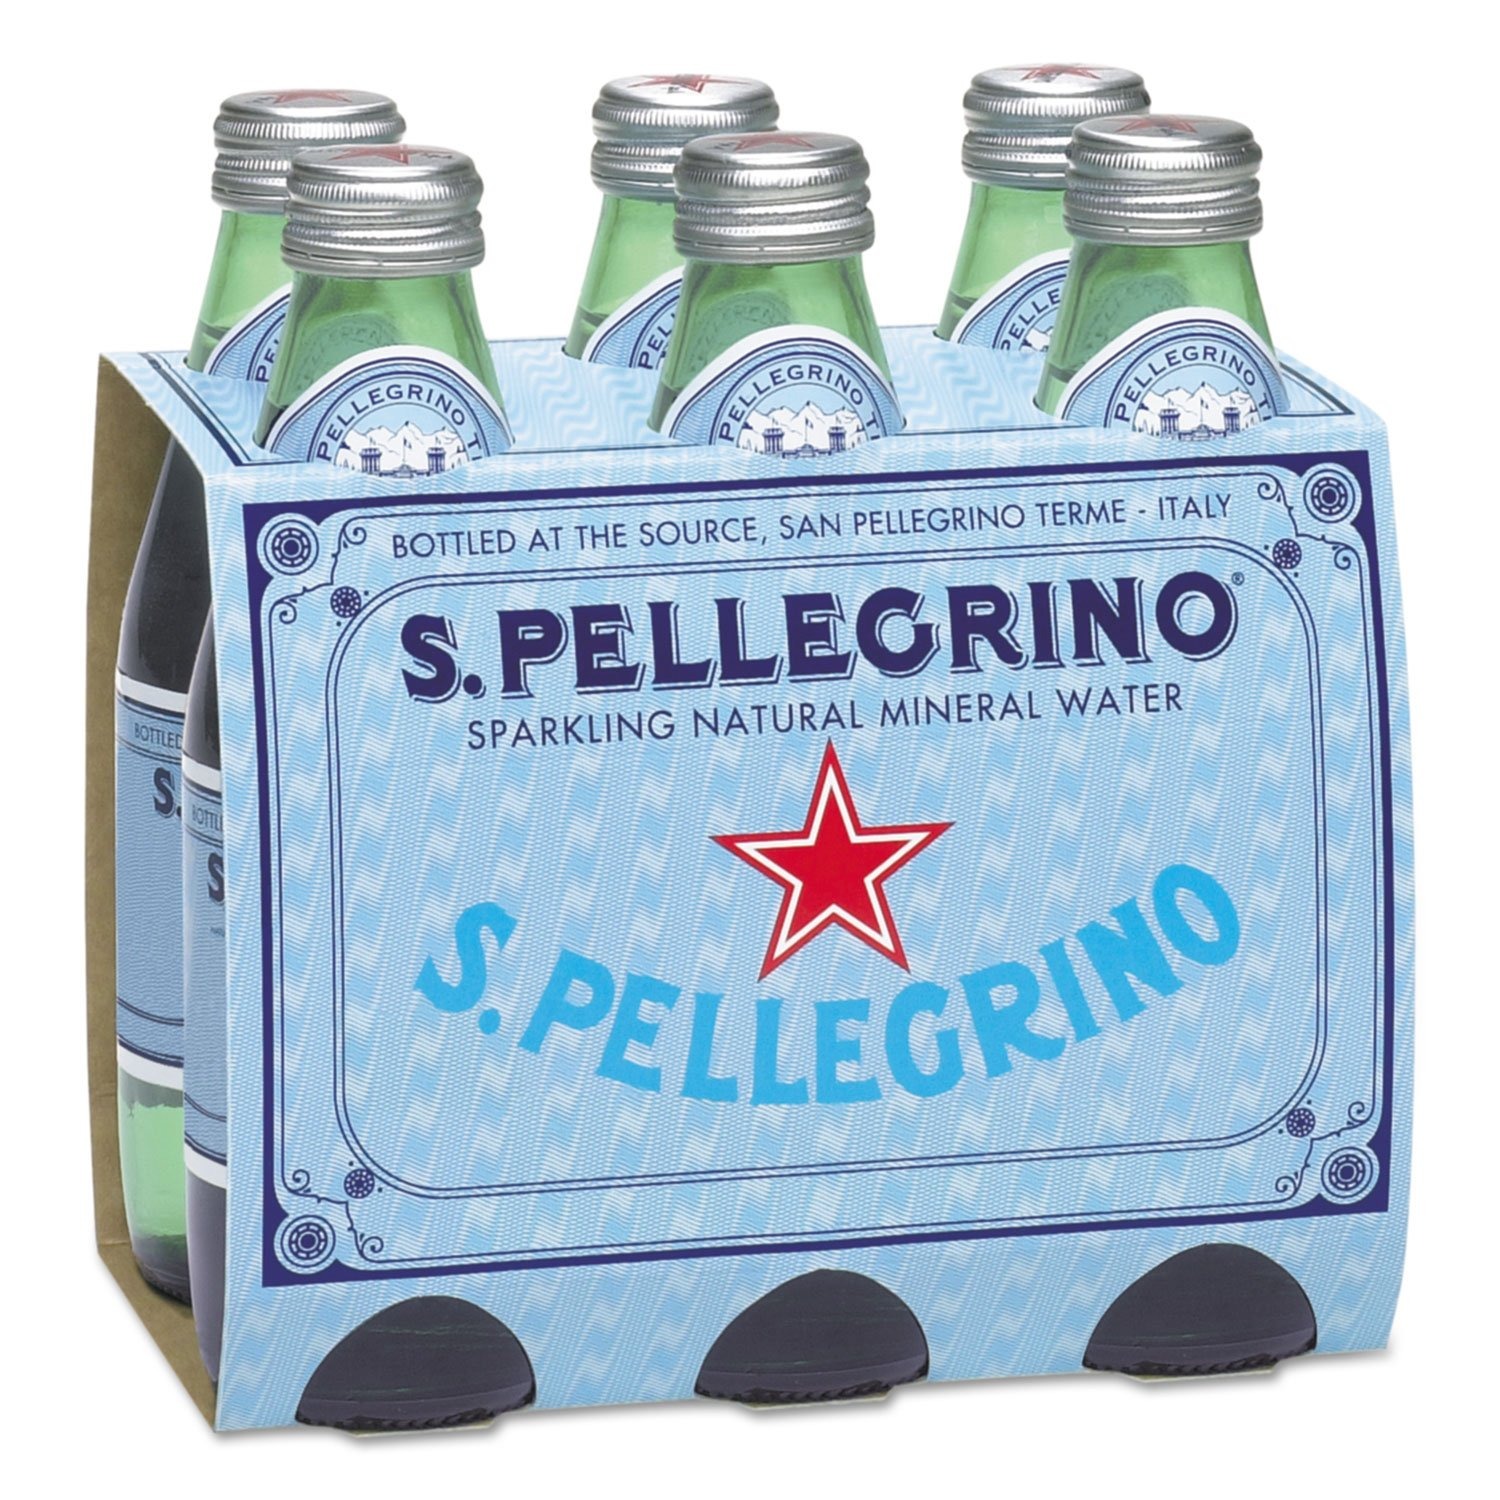
Item Name: San Pellegrino 80087 Sparkling Natural Mineral Water, 8 oz Bottle, 24/Carton
Value: 192.0
Unit: Fl Oz

Price: 47.5